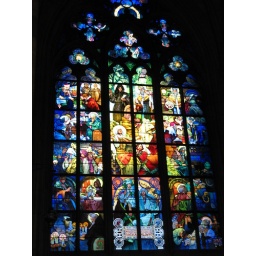
the best stained glass window with people in it ive ever seen